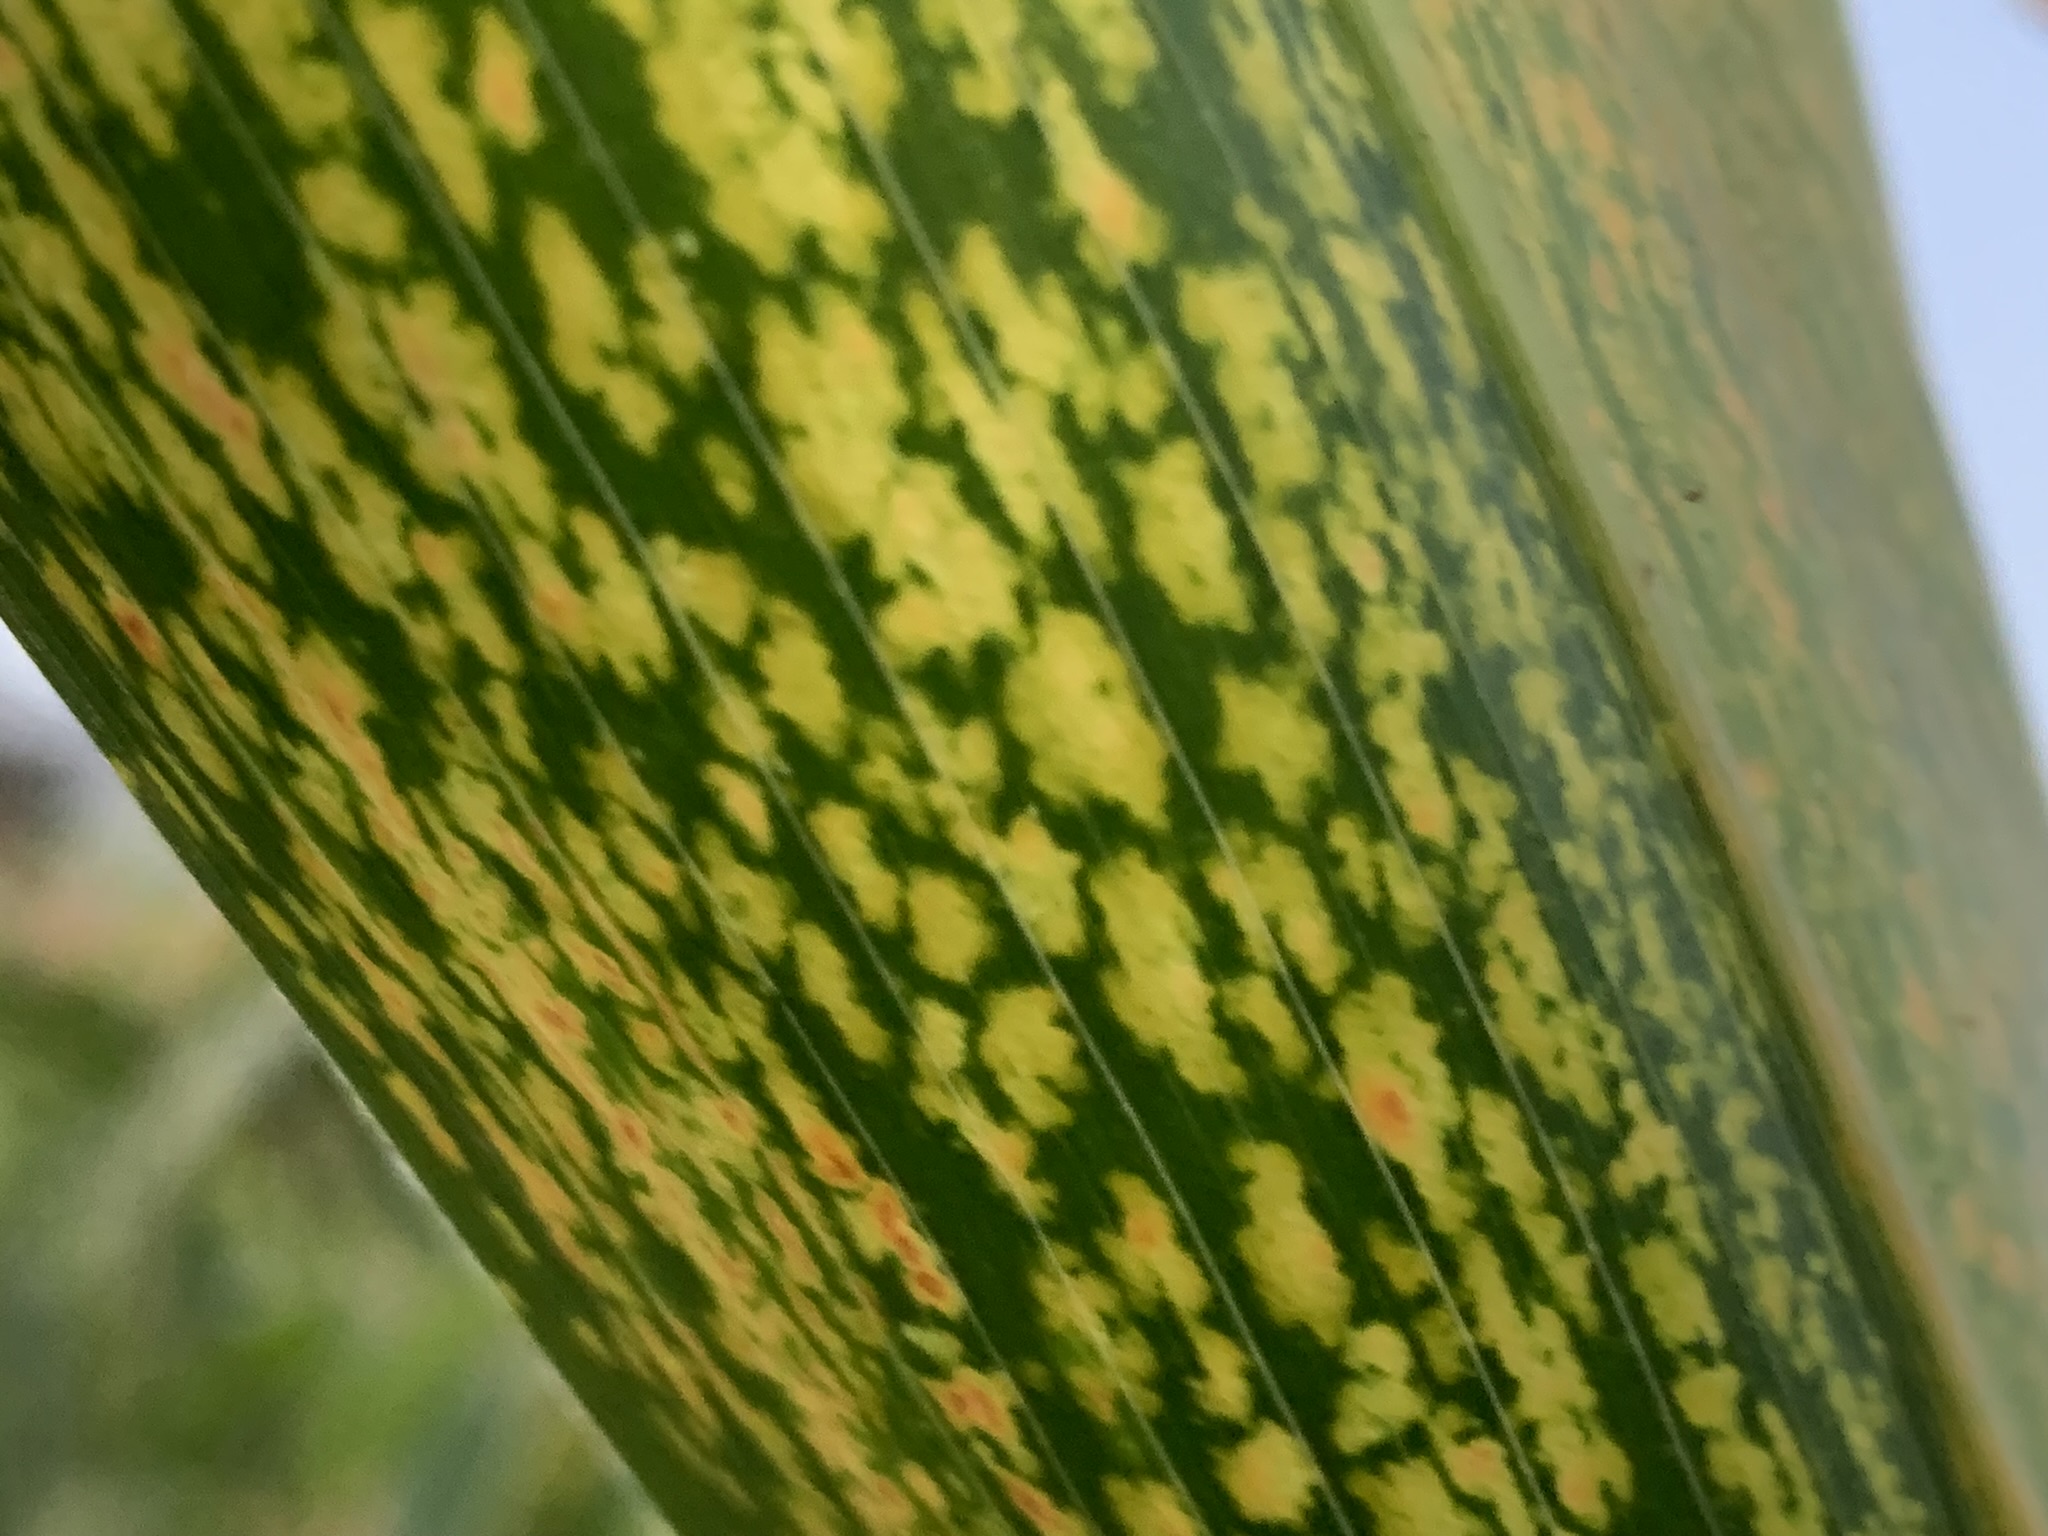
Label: MLN